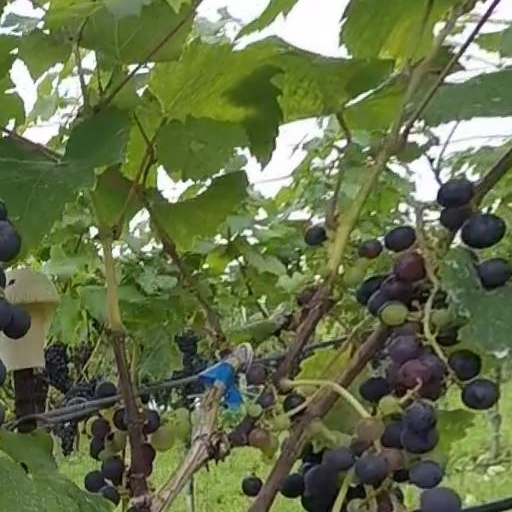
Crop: grape